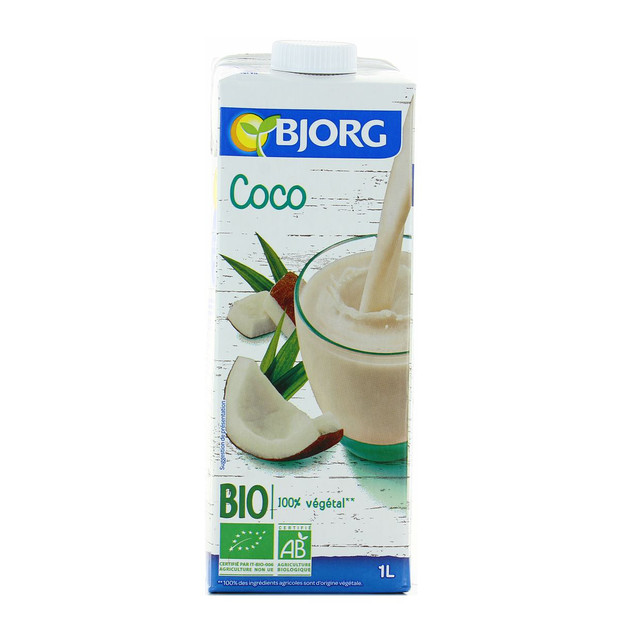
Label: cardboard